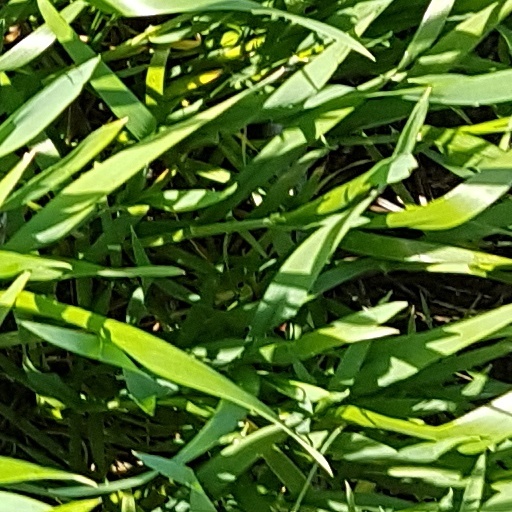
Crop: wheat